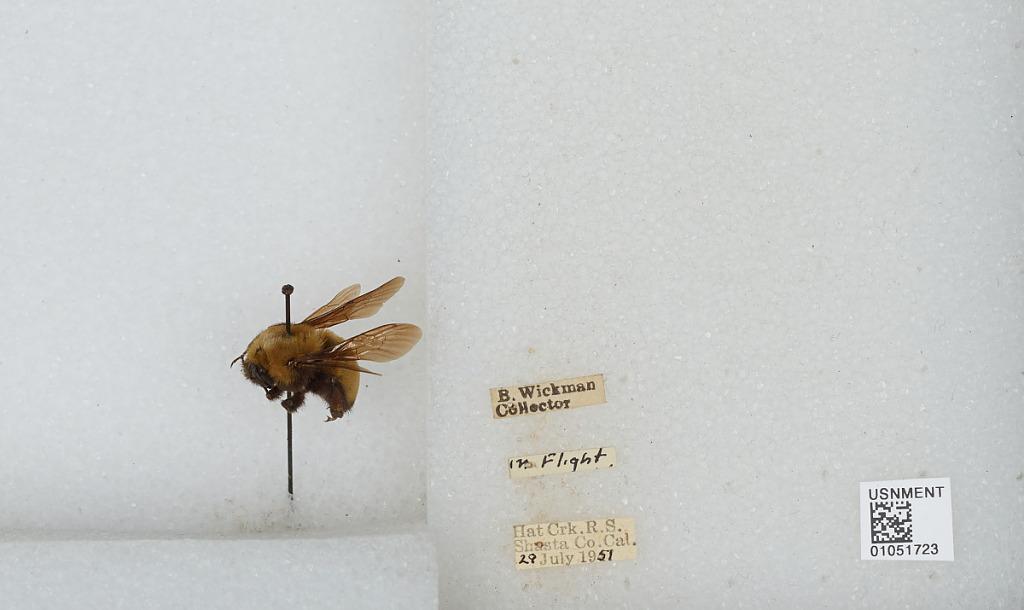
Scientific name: Bombus sp.
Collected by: B. Wickman
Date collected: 1951-7-29
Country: United States
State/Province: California
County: Shasta
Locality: Hat Creek. Ranger Station
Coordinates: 40.8303, -121.513